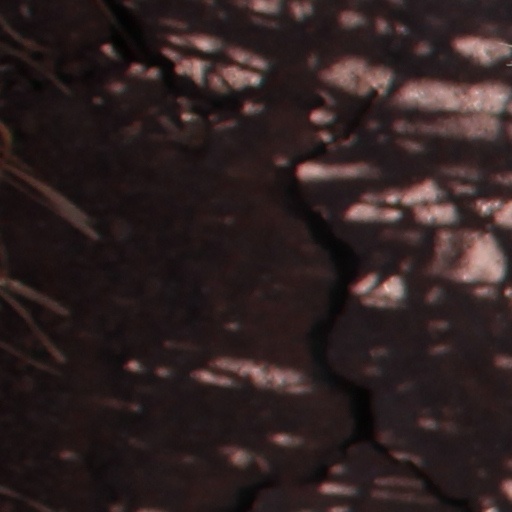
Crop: wheat